Plastisol

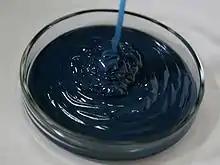
Plastisol

A plastisol is a colloidal dispersion of small polymer particles, usually polyvinyl chloride (PVC), in a liquid plasticizer. When heated to around , the plastic particles absorb the plasticizer, causing them to swell and fuse together forming a viscous gel. Once this is cooled to below it becomes a flexible, permanently plasticized solid product. This process is called 'curing'.